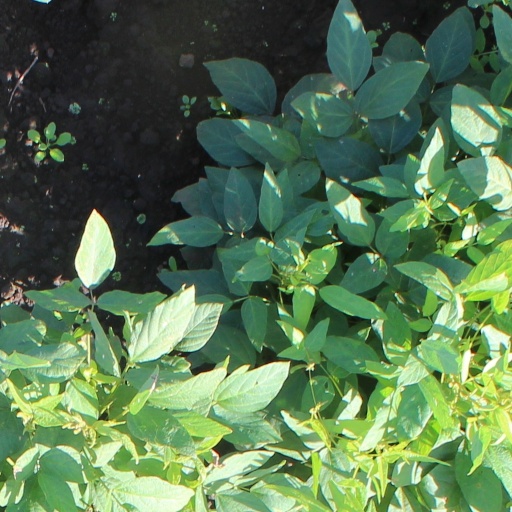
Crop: soybean